Damon Runyon

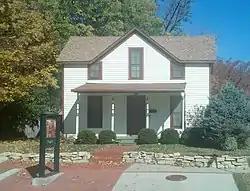
Boyhood home of Damon Runyon in Manhattan, Kansas

Damon Runyon was born Alfred Damon Runyan to Alfred Lee and Elizabeth (Damon) Runyan. His relatives in his birthplace of Manhattan, Kansas, included several newspapermen. His grandfather was a newspaper printer from New Jersey who had relocated to Manhattan, Kansas, in 1855, and his father was the editor of his newspaper in the town. In 1882 Runyon's father was forced to sell his newspaper, and the family moved westward. The family eventually settled in Pueblo, Colorado, in 1887, where Runyon spent the rest of his youth as portrayed in the film "Damon Runyon's Pueblo." By most accounts, he attended school only through the fourth grade. He began to work in the newspaper trade under his father in Pueblo. In present-day Pueblo, Runyon Field, the Damon Runyon Repertory Theater Company, and Runyon Lake are named in his honor.